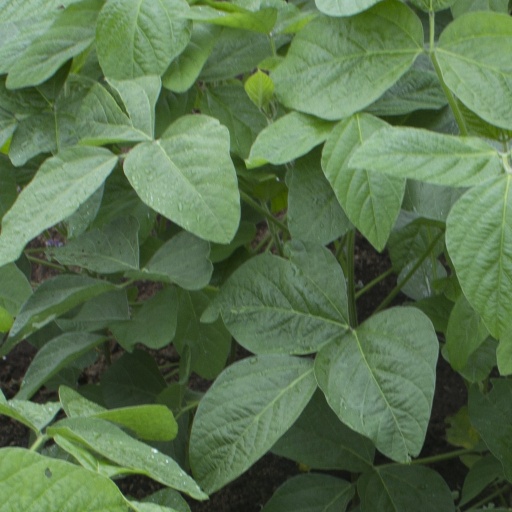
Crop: soybean